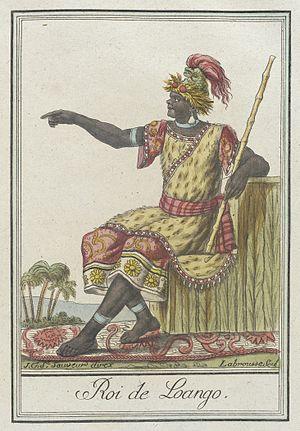
Les Vili forment un peuple bantou d'Afrique centrale, établi au sud-ouest du Gabon, en République du Congo, en Angola et en République démocratique du Congo. En République du Congo ils sont présents dans deux départements, Kouilou et Pointe Noire, et également nombreux dans Brazzaville. C'est un sous-groupe des Kongos.
Le Mâ Loango est le monarque du royaume de Loango. Par sa réputation de clairvoyance et de prestige, il joue aussi un rôle social dont la fonction première est de maintenir la sécurité et la prospérité du royaume. Le trône est appelé ntaandji.